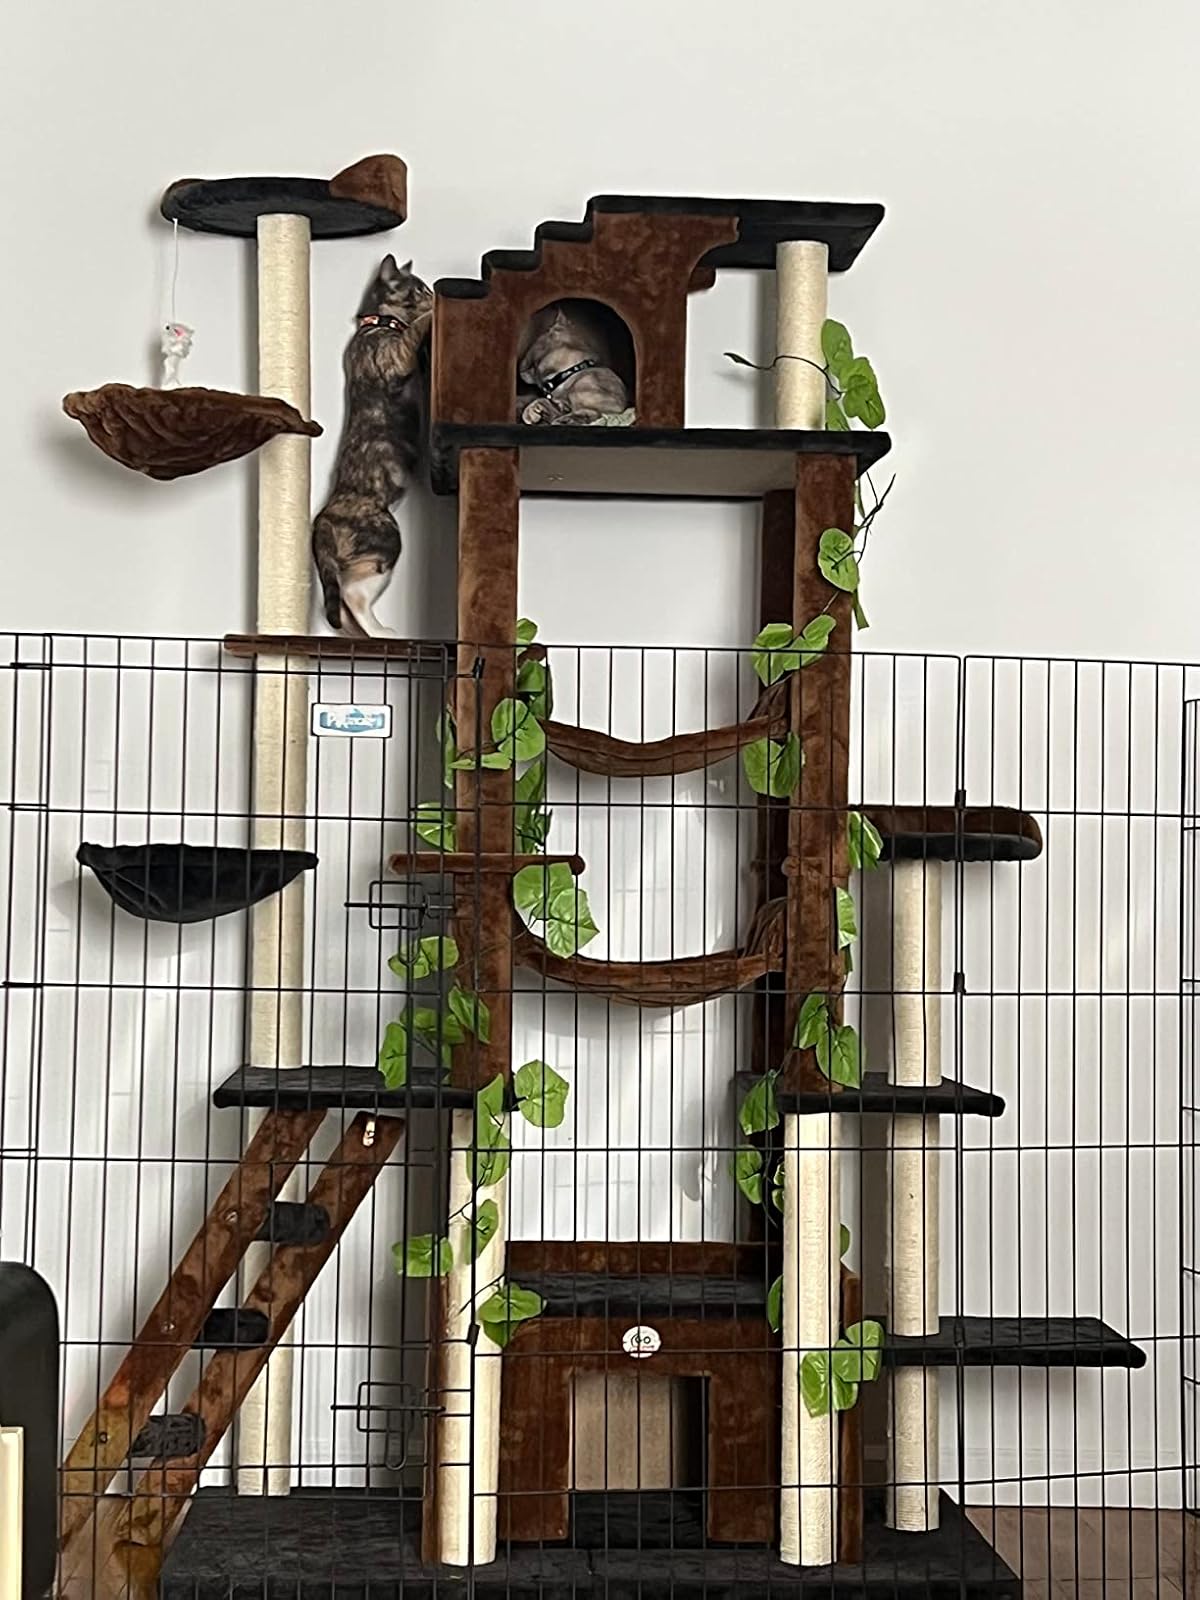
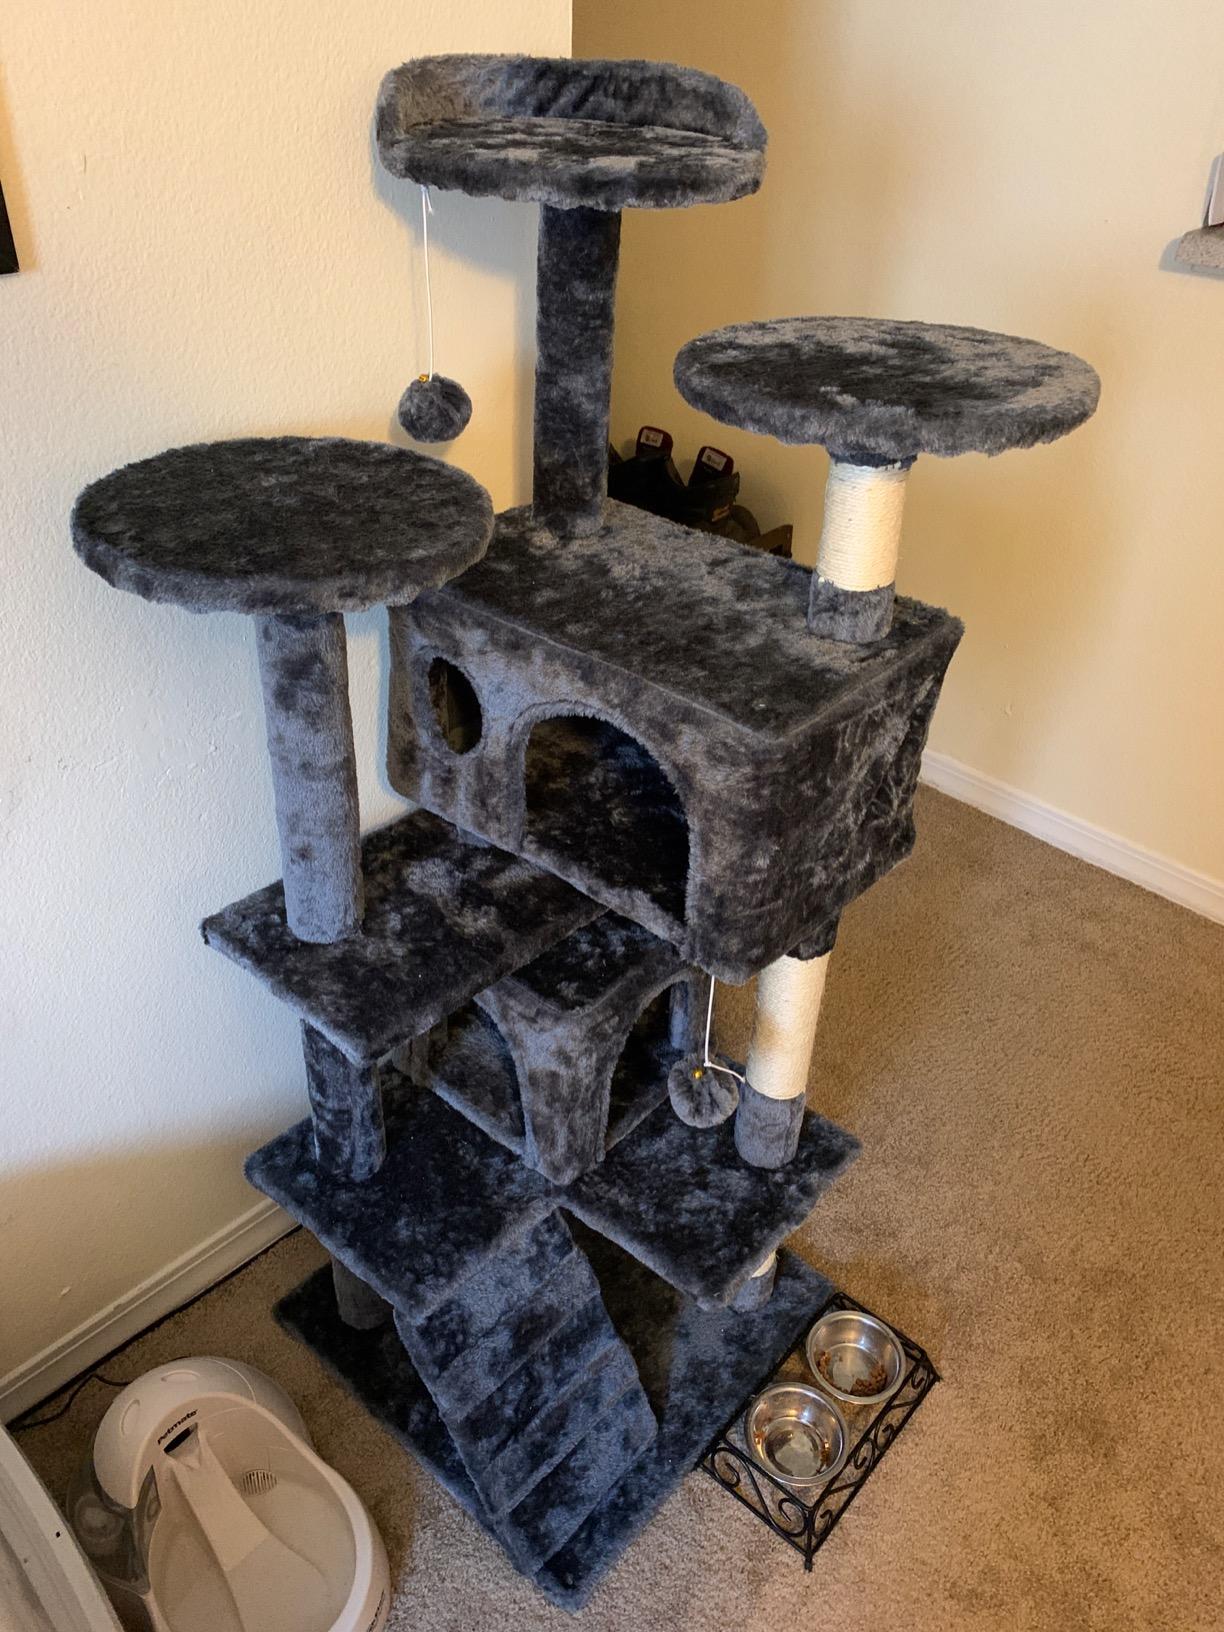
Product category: items_cat tree
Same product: no